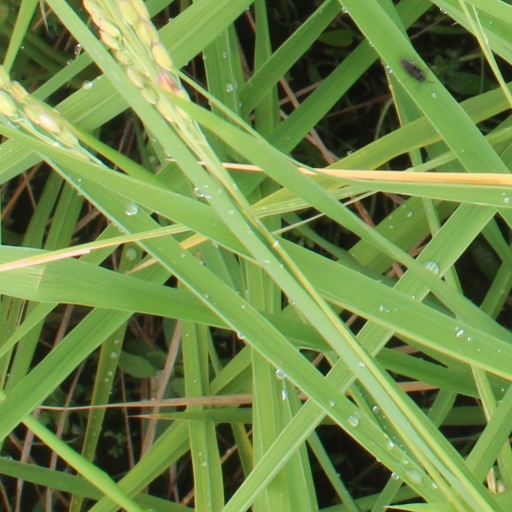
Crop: rice